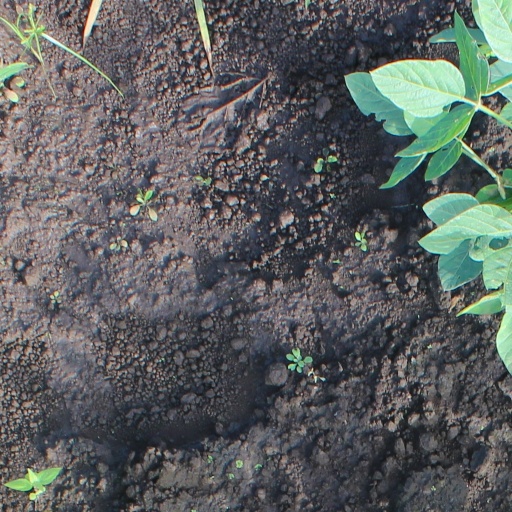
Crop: soybean